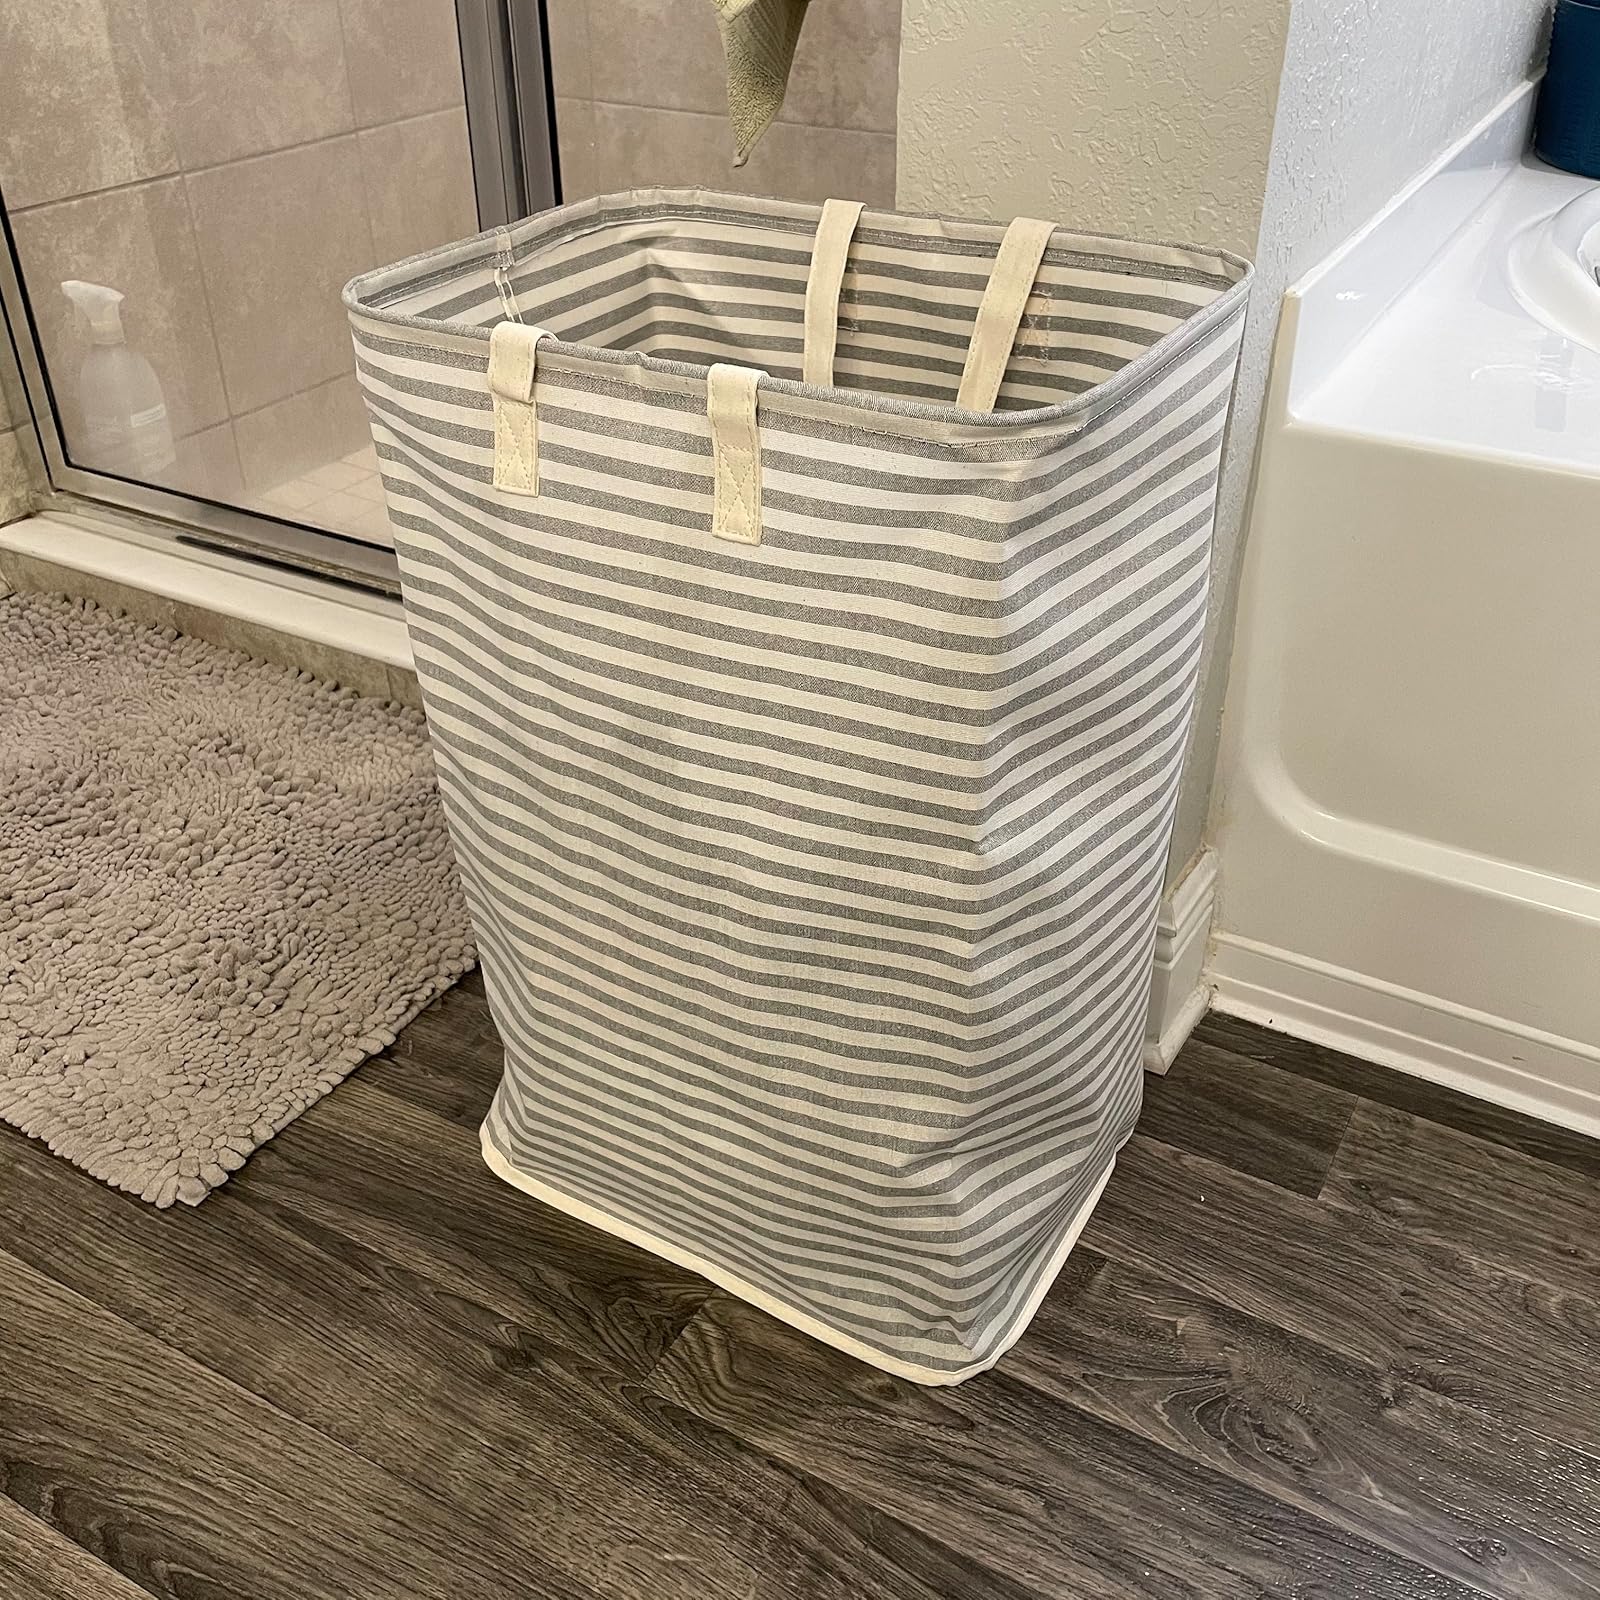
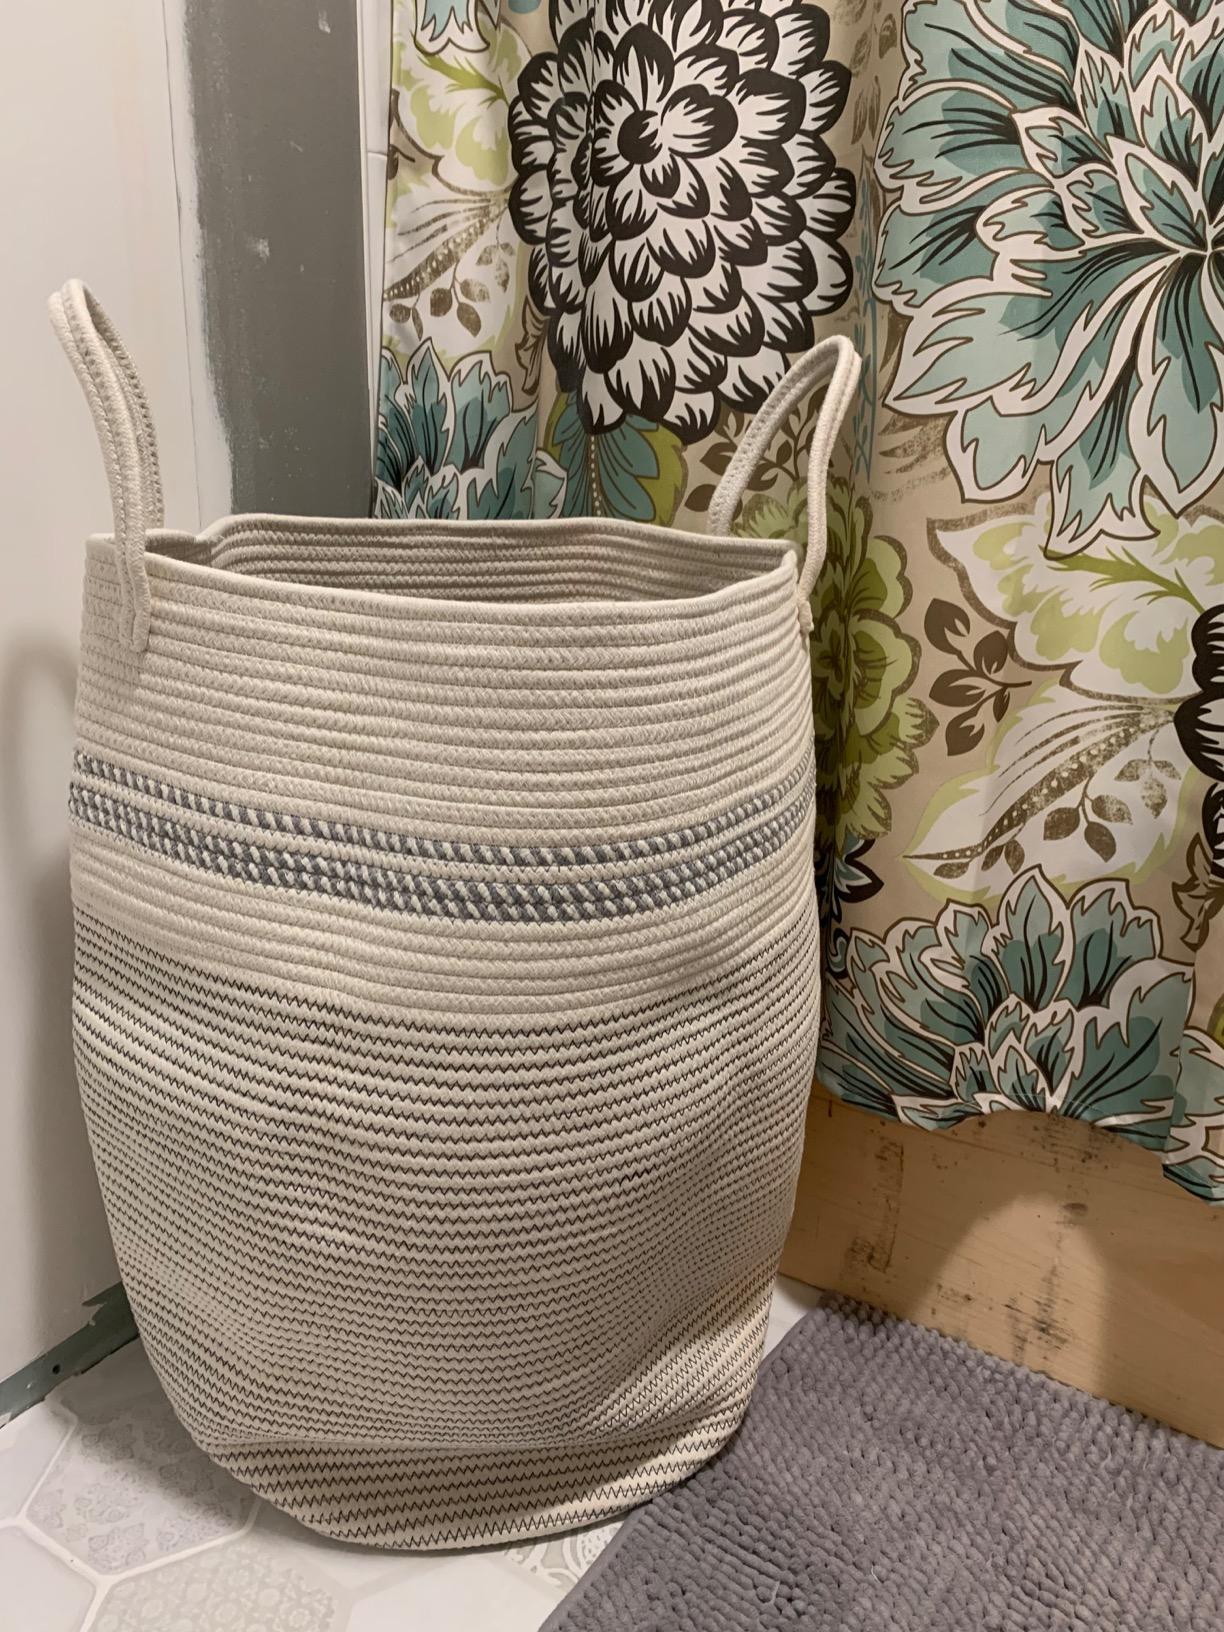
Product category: items_hamper
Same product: no